A Life of Speed: The Juan Manuel Fangio Story

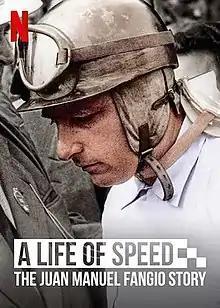
Film poster

A Life of Speed: The Juan Manuel Fangio Story is a 2020 documentary film directed by Francisco Macri and starring Fernando Alonso, Jackie Stewart and Mika Häkkinen. The premise revolves around Juan Manuel Fangio in the 1950s, and how he won five championships driving for four different carmakers in the F1 circuit.